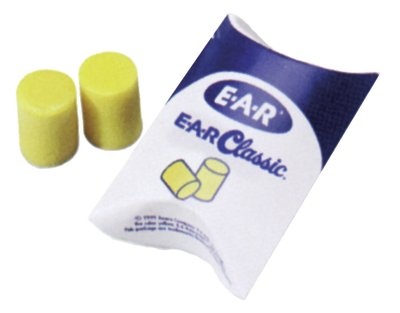
E-A-R Classic Foam Earplugs, Yellow, Corded 247-311-1106
Flame-retardant | Moisture resistant | Shape prevents shifting and keeps effectiveness of noise | Slow recovery PVC foam provides comfort with low pressure
Brand: 3M
Category: Health & Beauty > Personal Care > Ear Care > Earplugs > Moldable Earplugs